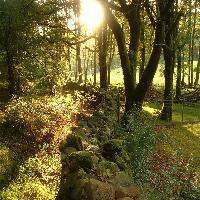
Weather: sun or clear